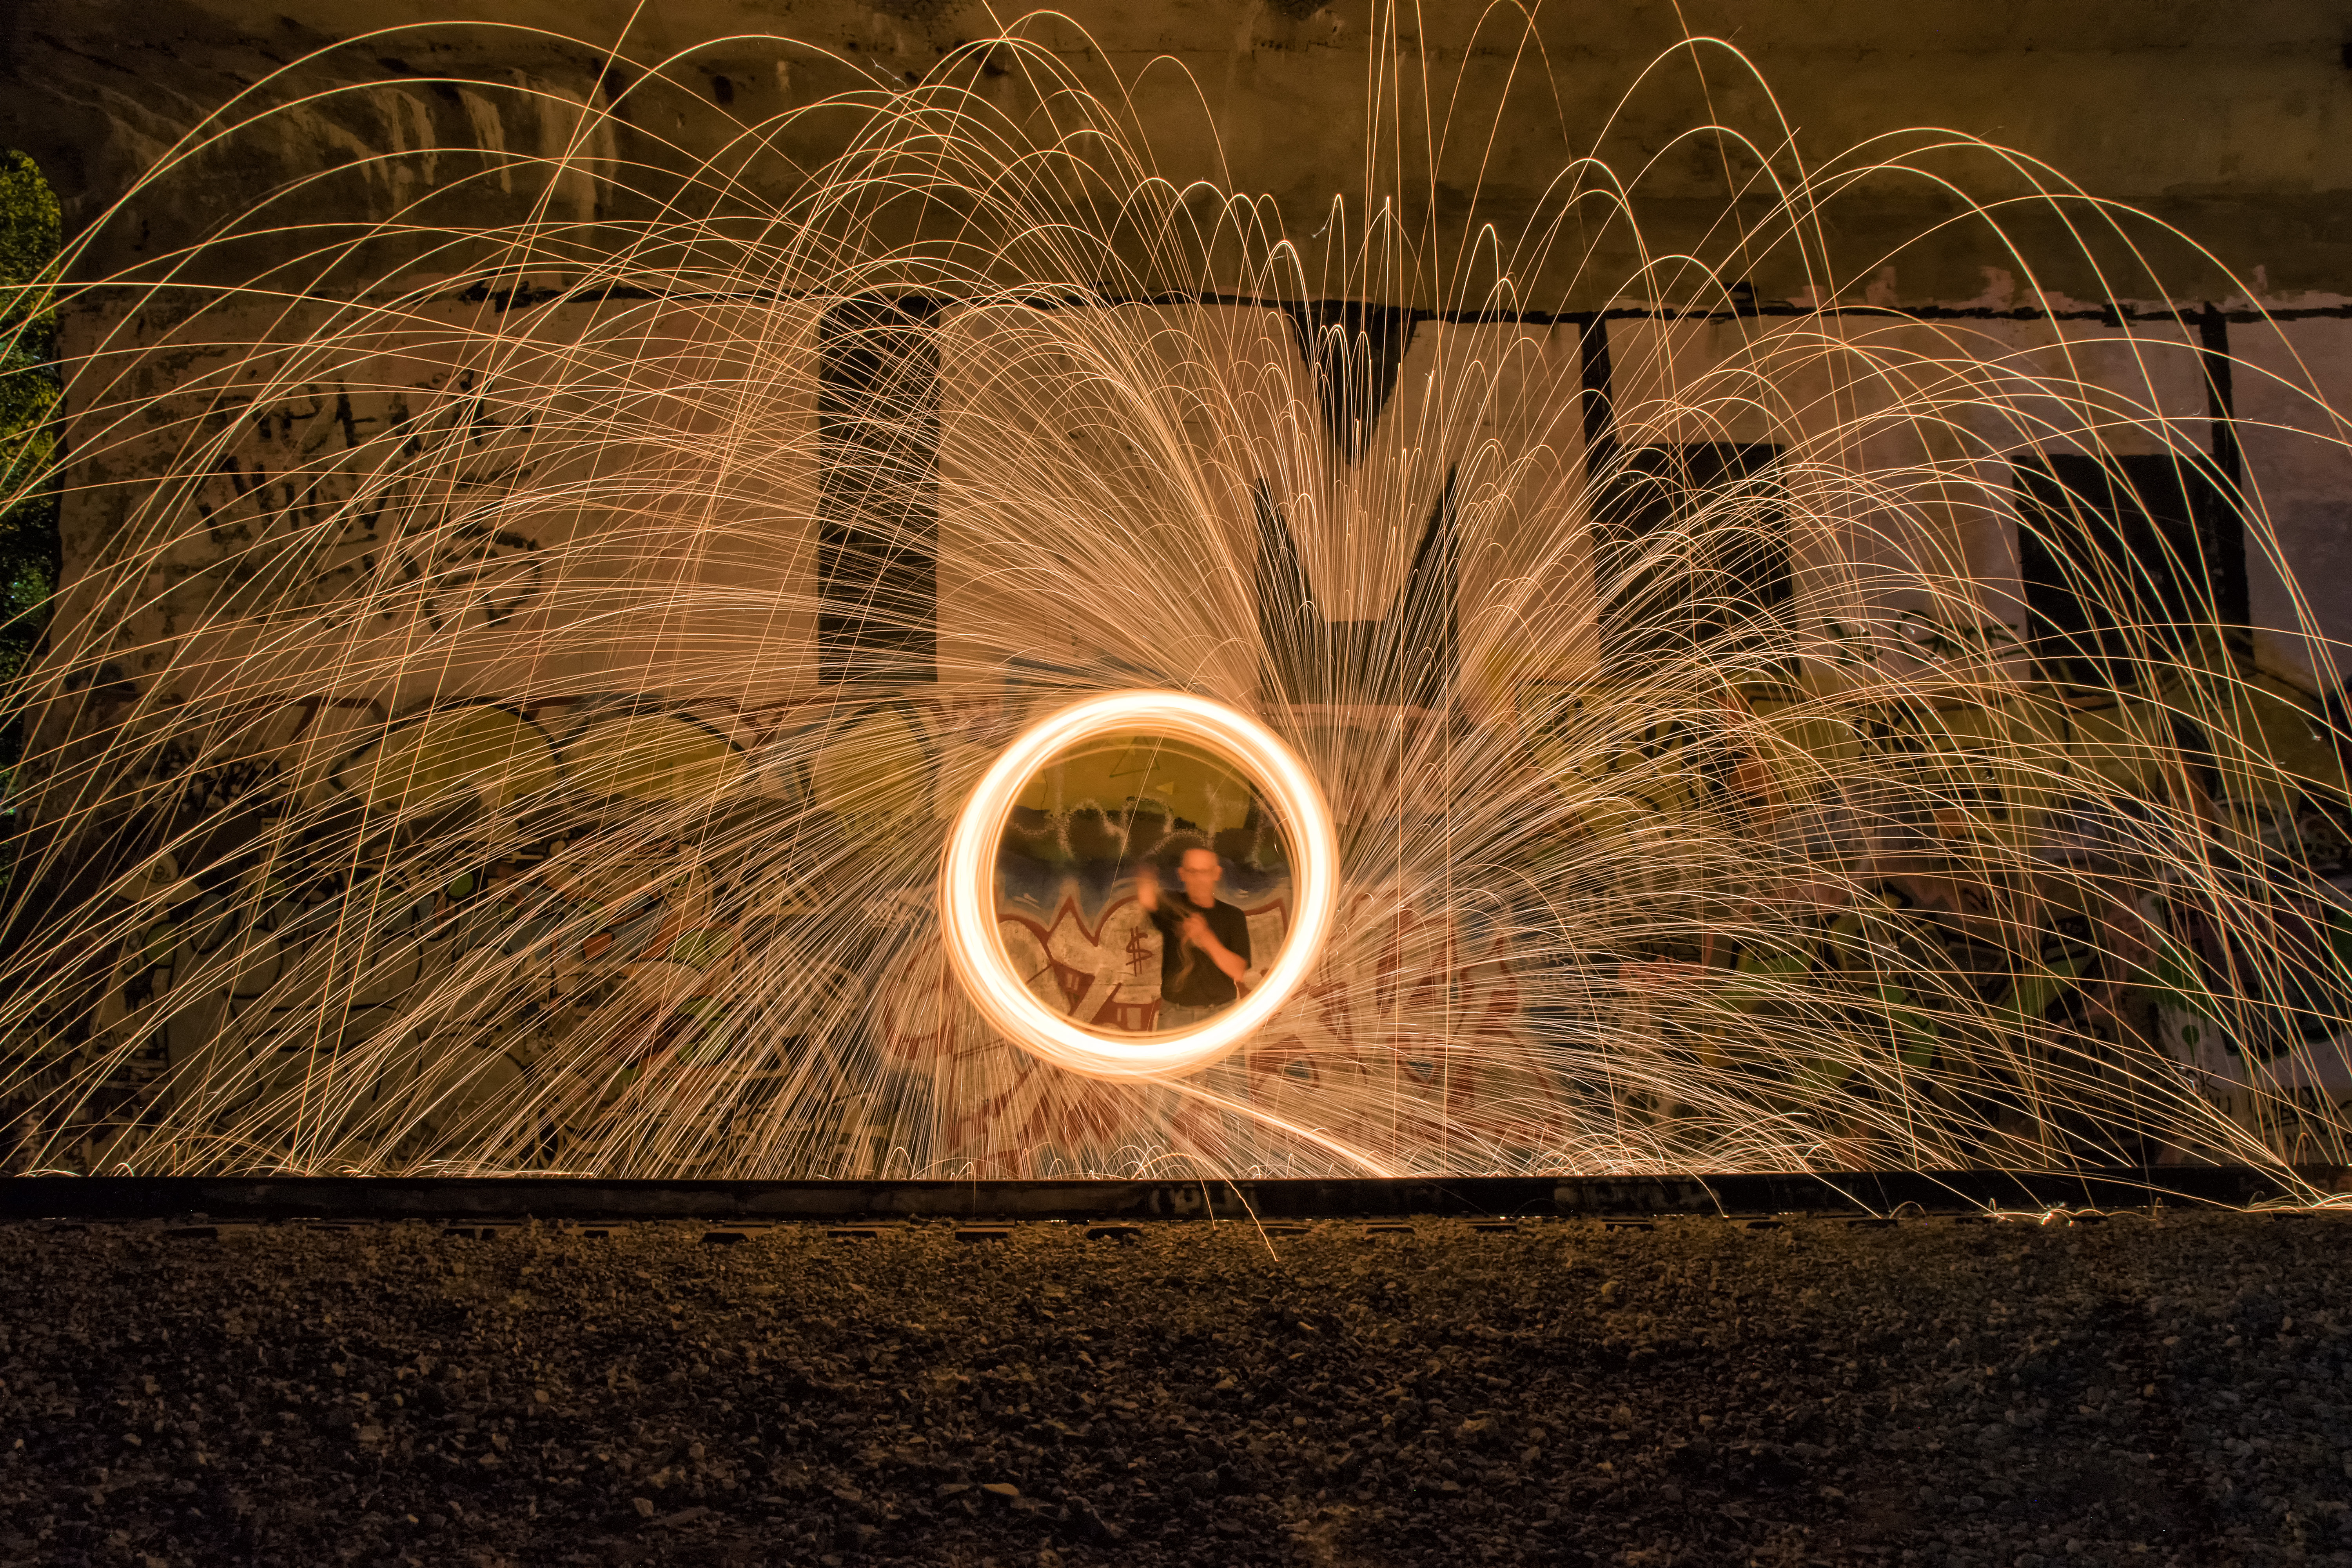
light, night, sunlight, sparkler, reflection, darkness, circle, painting, canada, nuit, peinture, quebec, sherbrooke, lumineuse, screenshot, macro photography, computer wallpaper